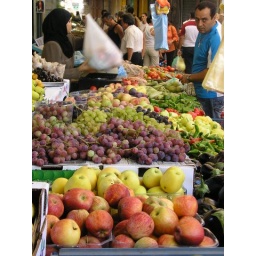
vegs and fruits in the market